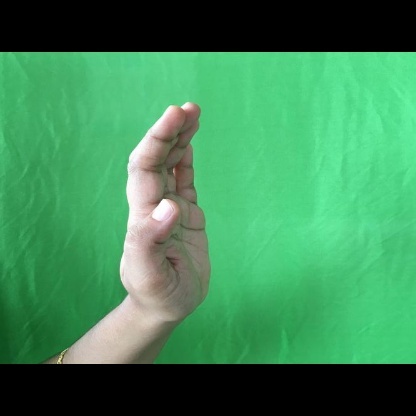
Mudra: Sarpasirsha